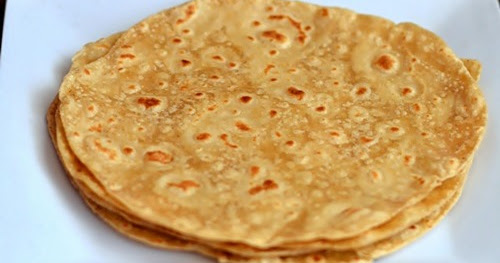
Dish: chapati